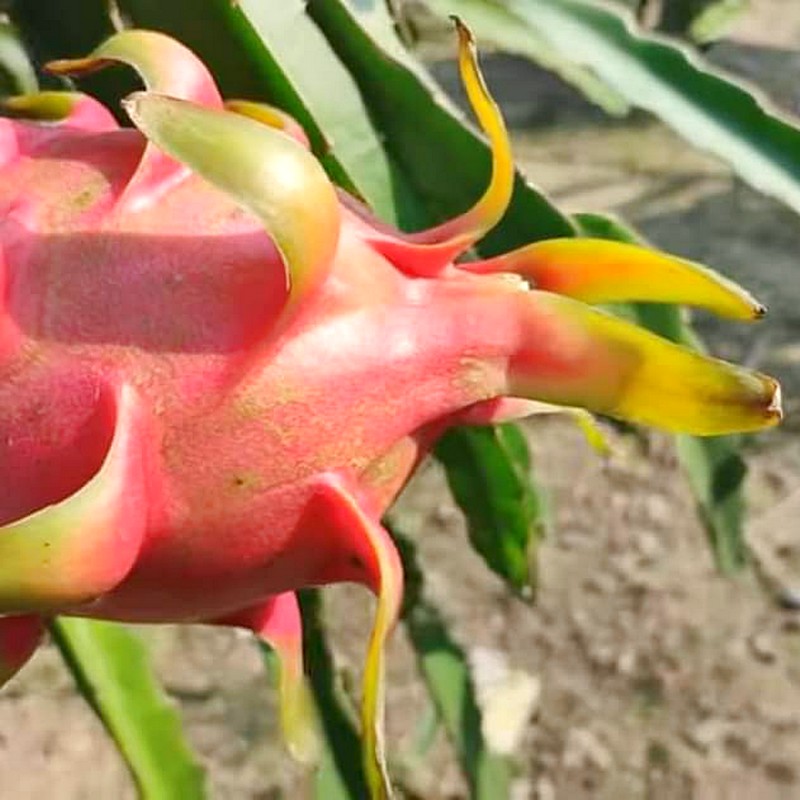
Label: Mature Dragon Fruit